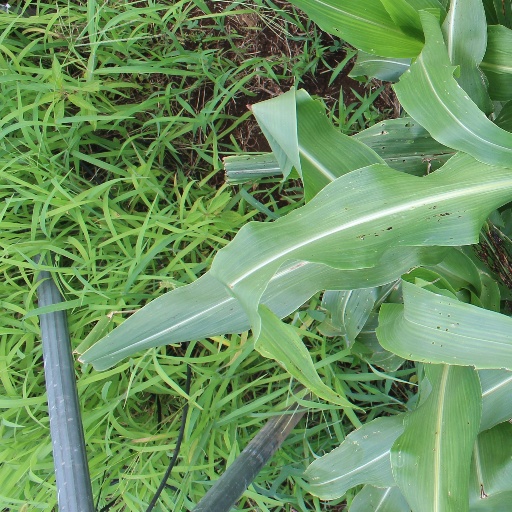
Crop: sorghum